Effects of Hurricane Dean in the Lesser Antilles

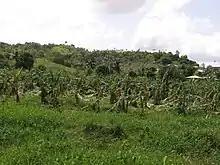
Banana trees in Roseau Valley, St. Lucia, decimated by Hurricane Dean.

Power outages began in some neighborhoods at 6:30 p.m. AST (2230 UTC) August 16, over 12 hours before the storm arrived, and quickly spread over the entire island. The night saw heavy rains, at Hewanorra International Airport, and intense thunderstorms and by morning hurricane-force winds peaked at . The winds uprooted trees, downed electricity poles, disabled bridges, triggered landslides, and damaged several roofs. Hurricane Dean tore the corrugated metal roof off Victoria Hospital's pediatric ward, but its patients had already been evacuated. St. Jude Hospital in Vieux Fort was also damaged when part of the roof blew off its medical ward and fell through the roof of the emergency room. A section of the cafeteria also lost its roof, but no one was injured in either incident.